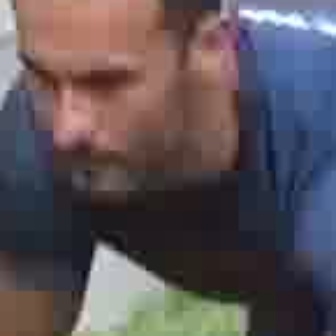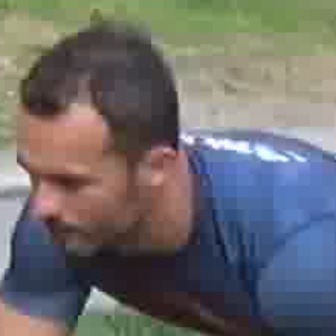
  Please identify the target specified by the bounding box [17,27,182,192] in the first image and locate it in the second image. Return the coordinates in [x_min,y_min,x_max,y_max] format.
Answer: [14,135,134,254]